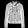
Label: Coat